Geography of Veliko Tarnovo

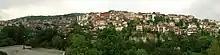
The town near the meanders of the Yantra River

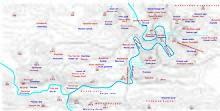
Veliko Tarnovo`s localities

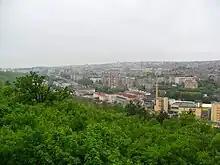

The main roads pass through the town, connecting the Western Balkans with the Black Sea and Central Europe with the Middle East.